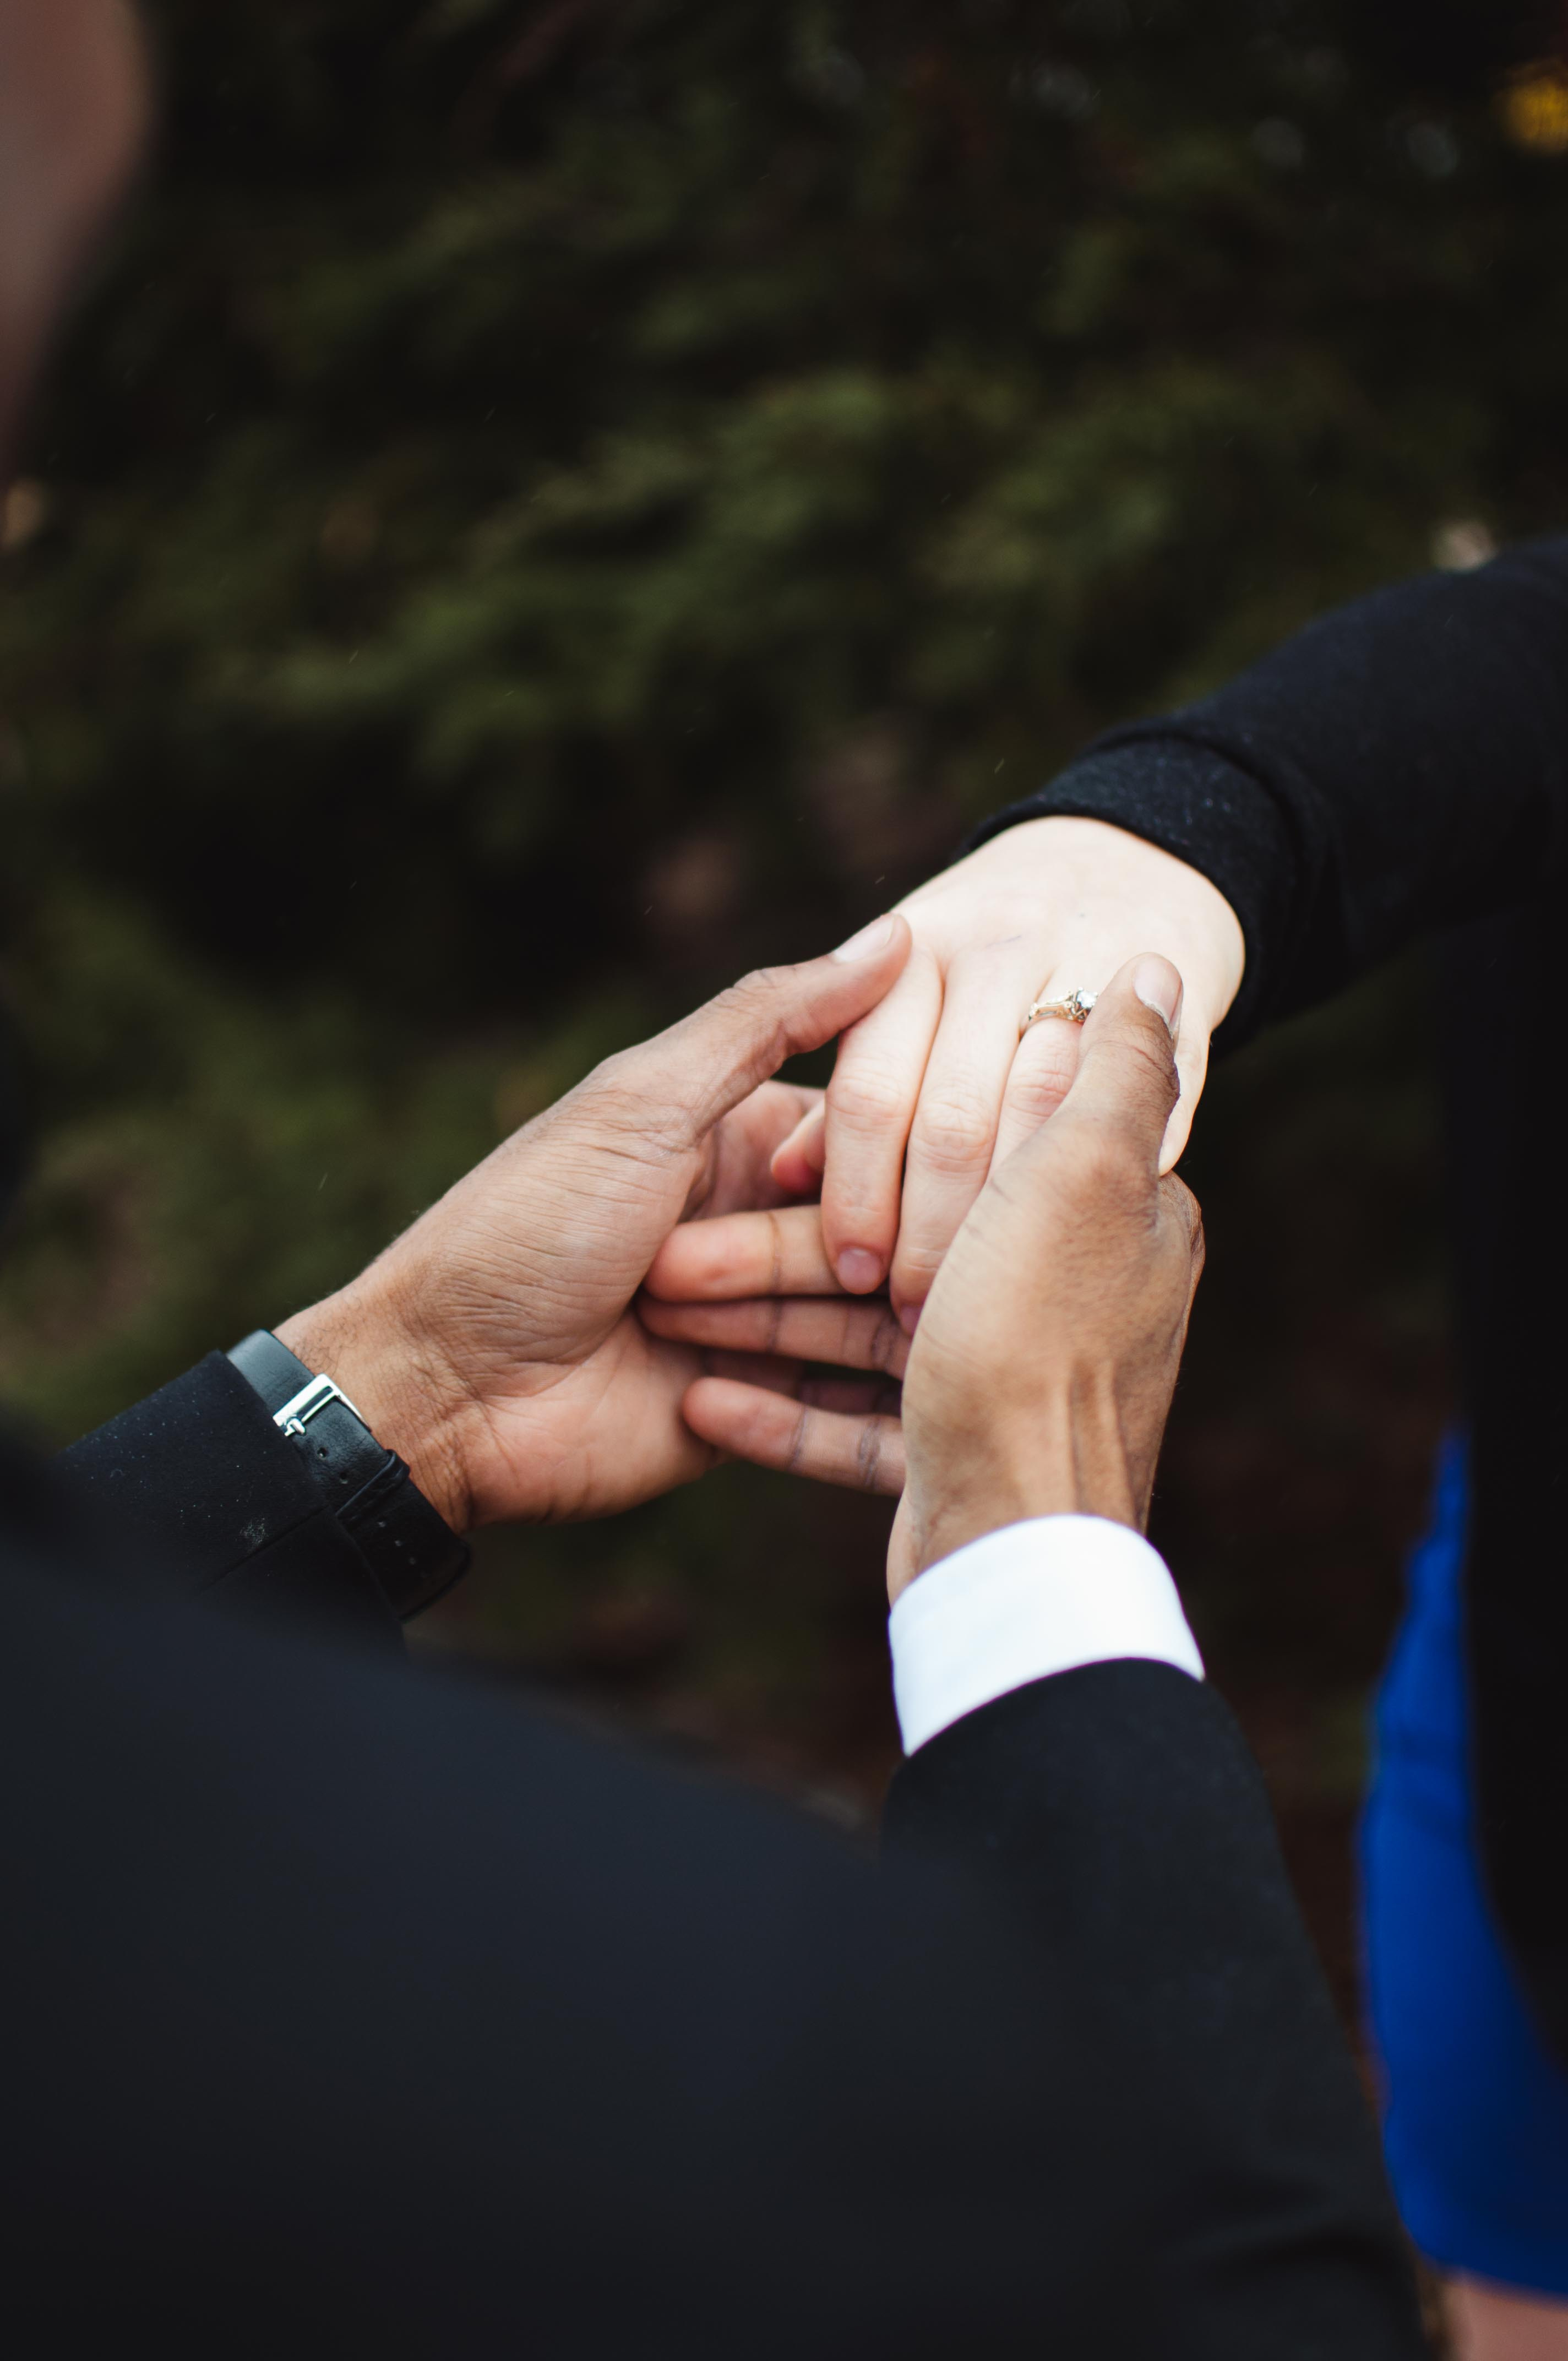
hand, man, person, male, finger, arm, wedding, bride, groom, photograph, interaction